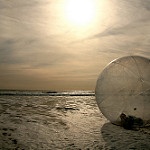
Label: sea